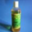
Label: bottle